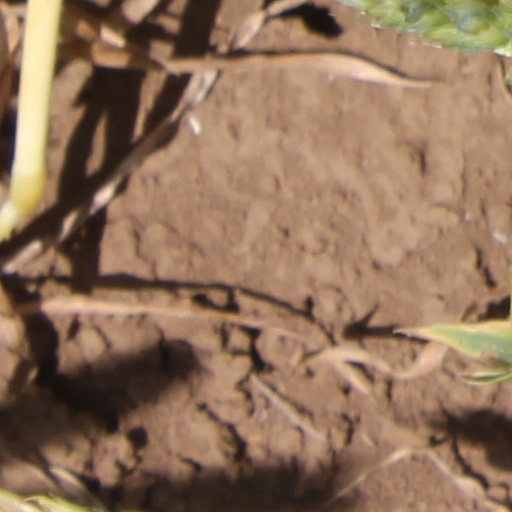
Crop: wheat